Joachim Ringelnatz

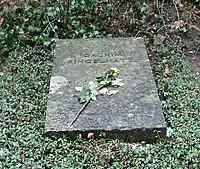
Tomb in Berlin

Most of Ringelnatz's paintings were lost during the Second World War; one of them at the "Kunsthaus Zürich" is not on display. The Ringelnatz-Museum in Cuxhaven, managed by the Ringelnatz-Stiftung (see below) shows many of his paintings. Most came from private owners, whose paintings survived World War II.